Michael Gough (archaeologist)

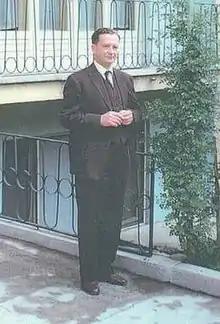
Michael Gough

Michael Richard Edward Gough (23 September 1916 – 25 October 1973) was a British archaeologist and the third Director of the British Institute of Archaeology at Ankara (1961-1968). As Director of the BIAA Gough pioneered the archaeology of early Christian sites in Turkey in anticipation of changes in academic viewpoints which were to follow in the 1990s.